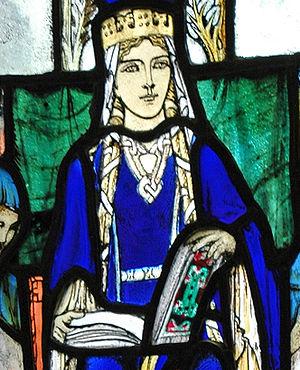
Cette page donne la liste des conjoints des souverains écossais. Les épouses des rois d'Écosse, majoritaires, ont toutes reçu le titre de reine. Mais il y a aussi quelques hommes, dont les titres ont varié selon les circonstances du règne de leurs conjoints : certains ont reçu le titre de roi, d'autre celui de prince d'Écosse. Le terme de consort, aujourd'hui couramment utilisé en anglais pour désigner les époux des souverains, est inédit pour la période où l'Écosse existait en tant que royaume. Par commodité, on l'emploie parfois pour désigner essentiellement les époux des reines d'Écosse. Ce terme de « roi consort » est toutefois impropre pour la plupart d'entre eux, qui ont pleinement exercé le rôle de rois d'Écosse, jure uxoris, comme ce fut le cas notamment de François II de France. En 1707, les royaumes d'Angleterre et d'Écosse fusionnent pour devenir le royaume de Grande-Bretagne mettant fin à l'existence d'un royaume indépendant.
Marguerite d'Écosse est une princesse anglo-saxonne de la maison de Wessex qui devient reine d'Écosse en épousant le roi Malcolm III vers 1069-1070, après la conquête normande de l'Angleterre. Elle lui donne huit enfants, dont trois futurs rois d'Écosse. Ayant fait preuve d'une grande piété tout au long de sa vie, elle est canonisée en 1250. C'est la sainte patronne de l'Écosse, et bon nombre d'églises et autres établissements publics lui sont dédiés dans la région et ailleurs.